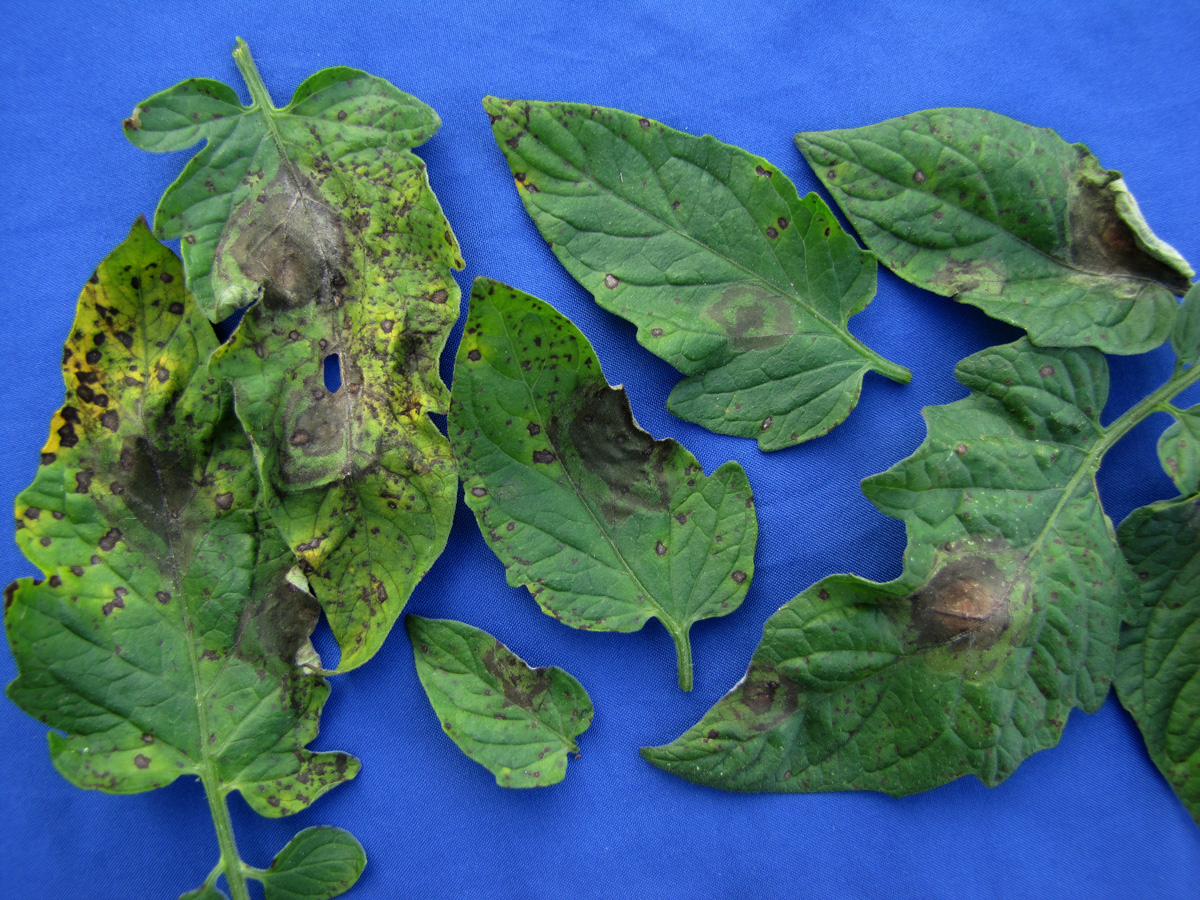
Labels: Tomato leaf late blight, Tomato leaf late blight, Tomato leaf late blight, Tomato leaf late blight, Tomato leaf late blight, Tomato leaf late blight